Clyde A. Thomason

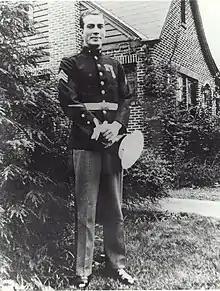
Sgt Clyde A. Thomason, posthumous Medal of Honor recipient

Sergeant Clyde A. Thomason (May 23, 1914 – August 17, 1942) was a United States Marine who posthumously received the Medal of Honor for heroism at the cost of his life while leading an assault during the raid on Makin Island on August 17, 1942. Thomason was the first enlisted Marine to receive the Medal of Honor during World War II.